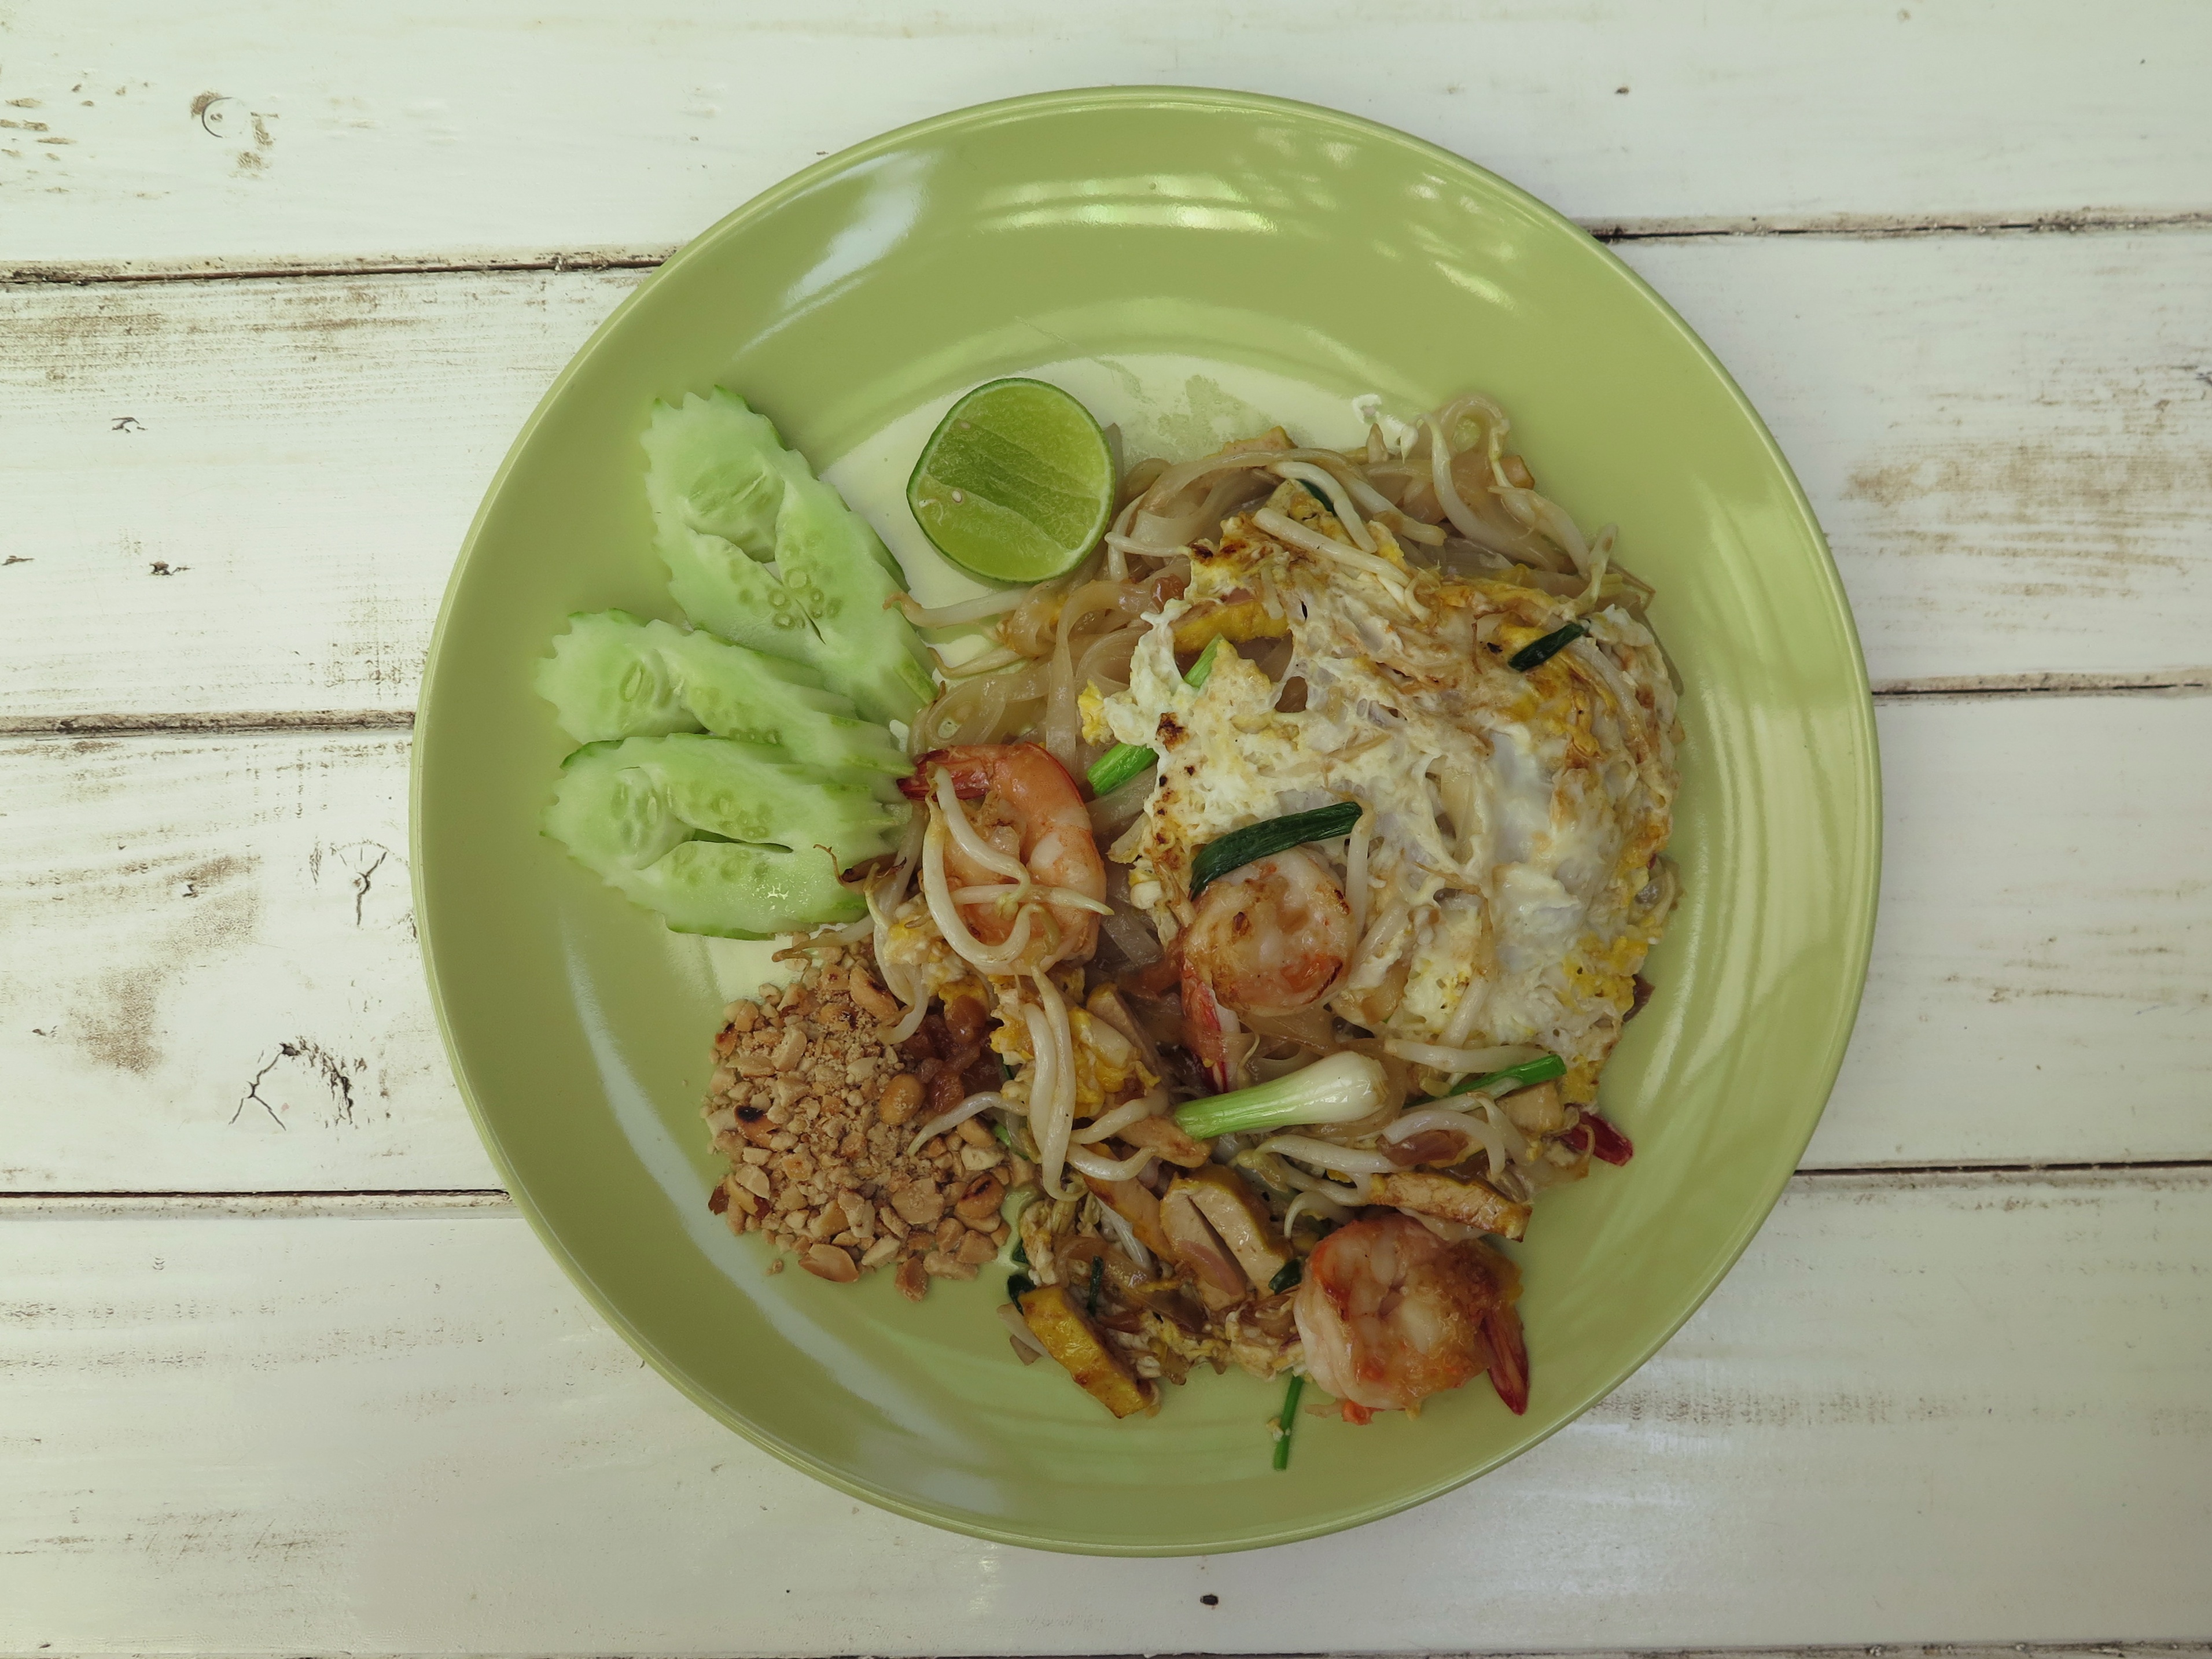
dish, meal, food, produce, vegetable, cuisine, noodle, asian food, spaghetti, vegetarian food, thai food